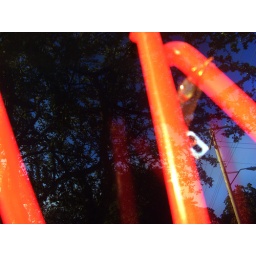
Neon behind the glass and trees reflected in it. The window becomes a point of reversal.